Awrtable

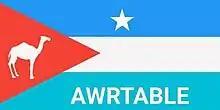
The proposed clan flag that has gained popularity amongst Awrtable individuals on social media, more specifically TikTok and Facebook

The clan tree is based on Généalogie du peuple Somali and a study by the African Studies Centre. The clan tree is shown below.